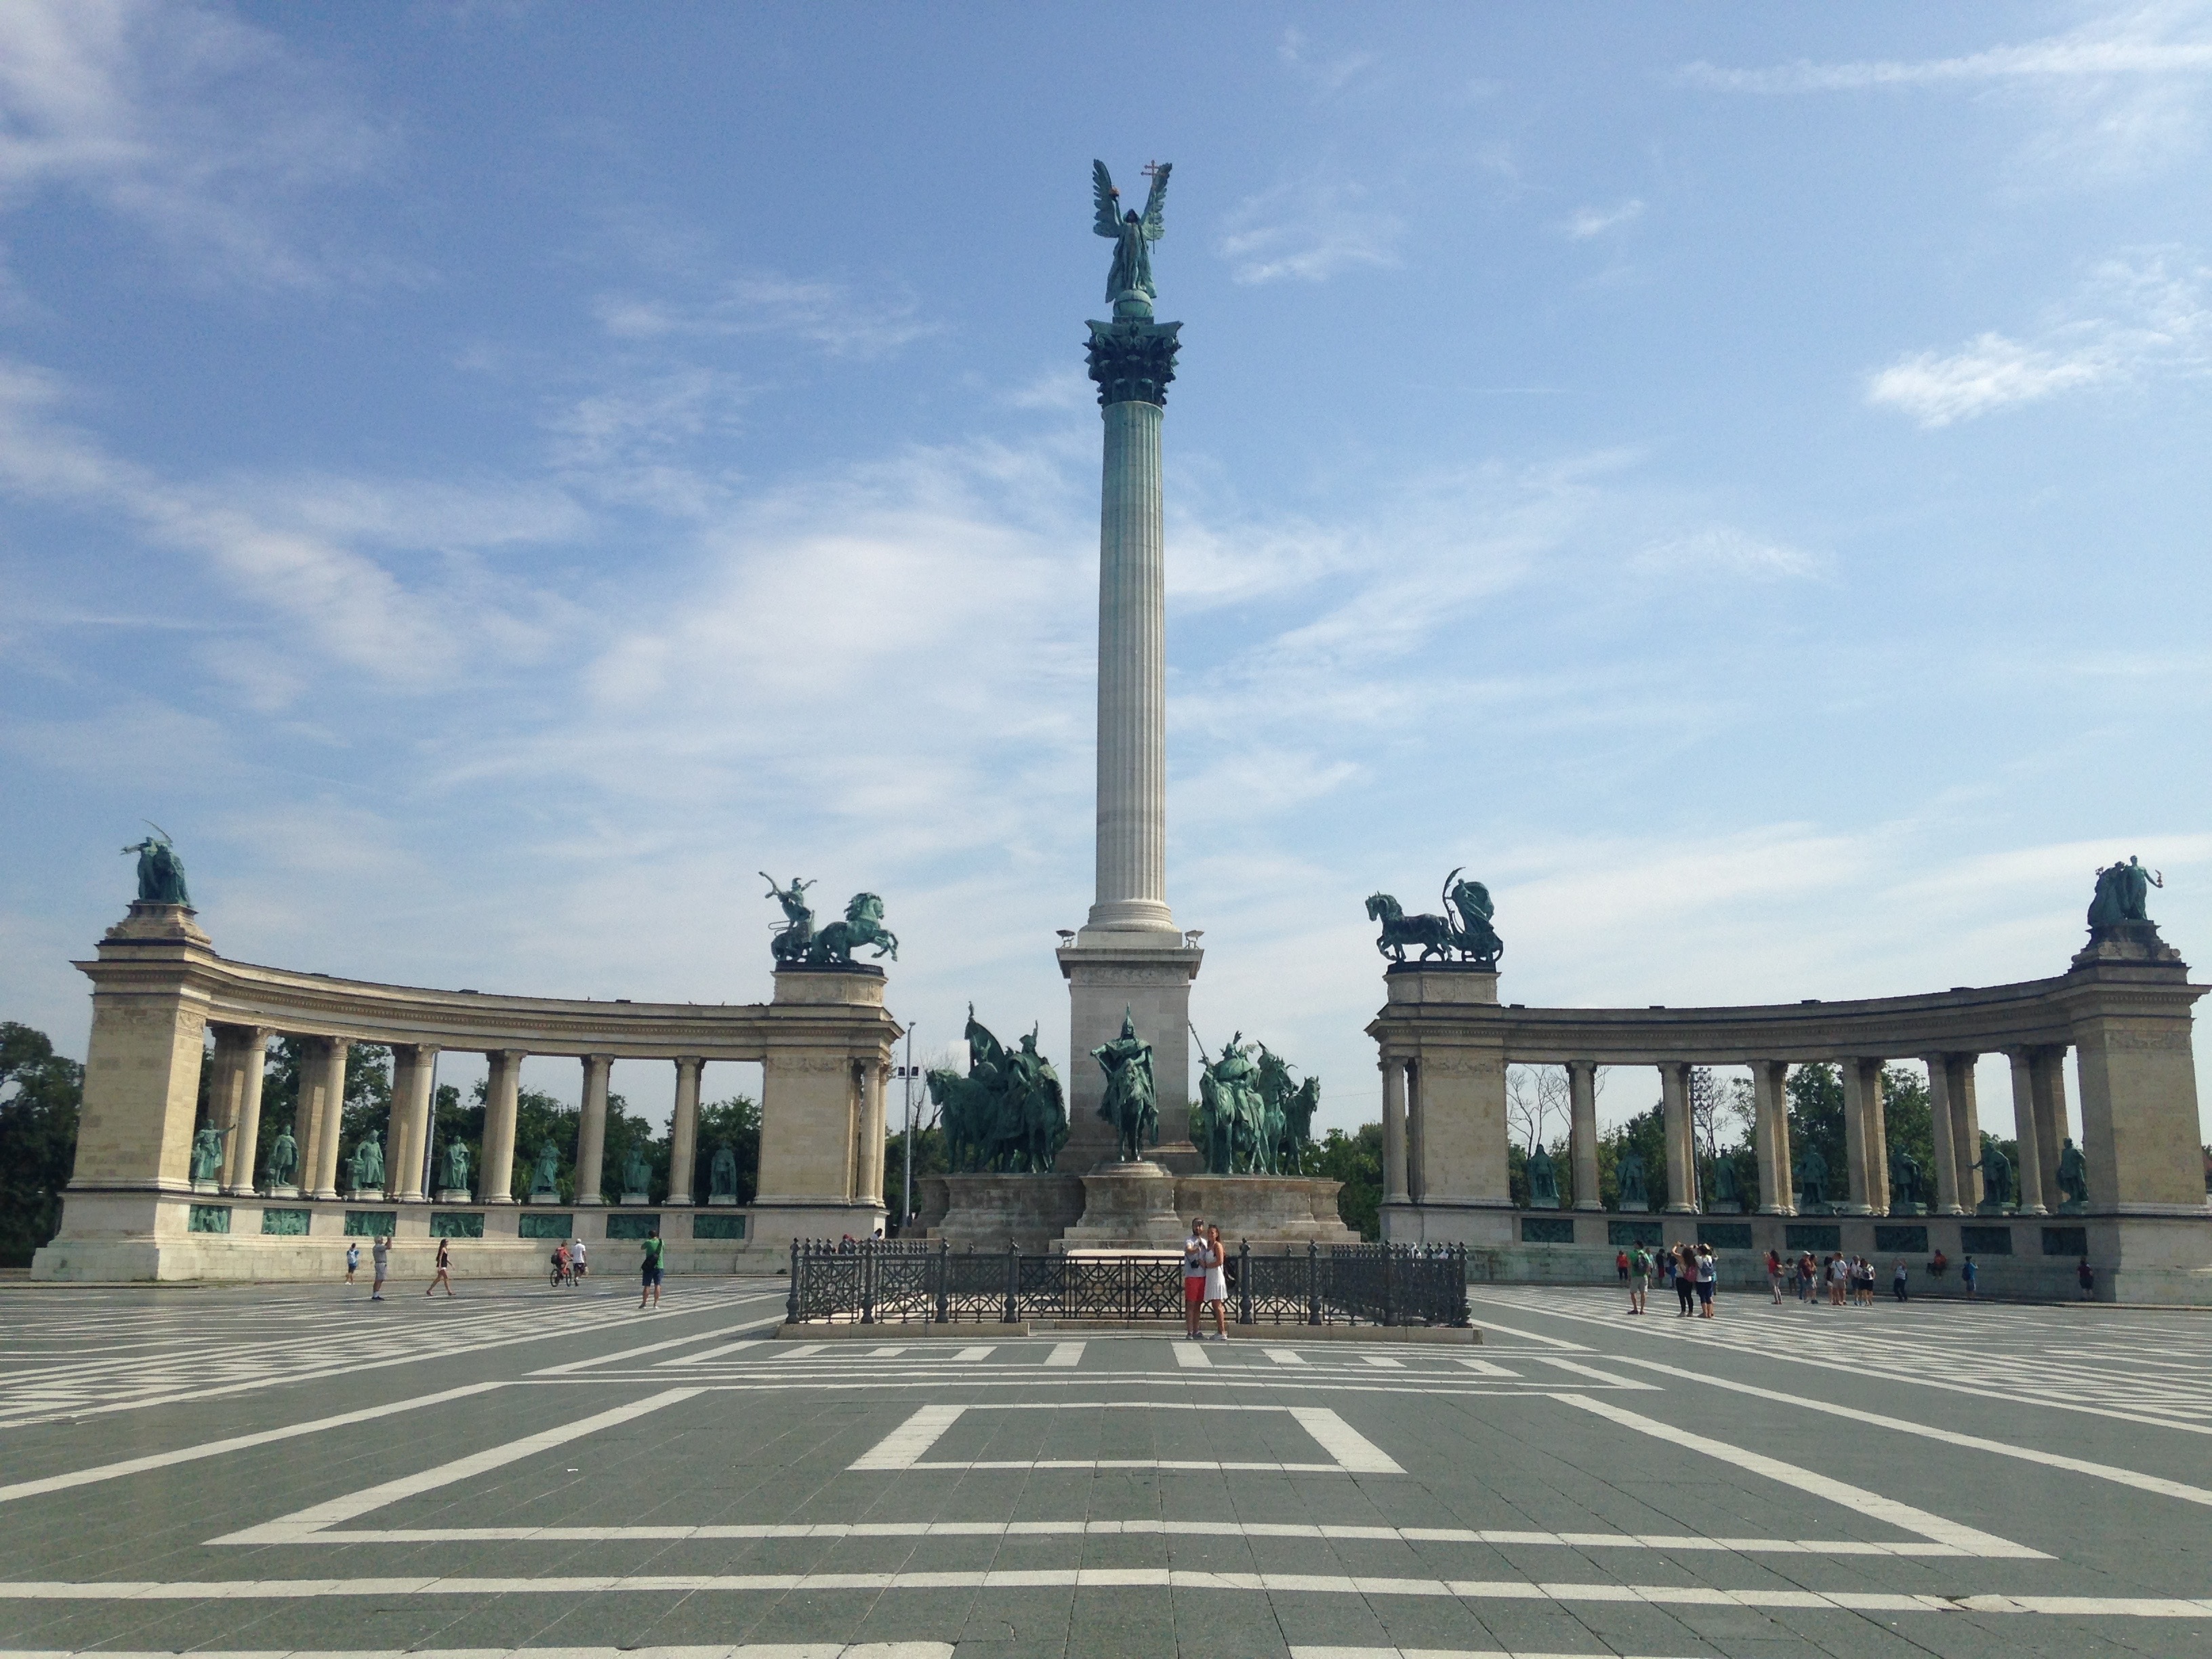
structure, city, monument, statue, column, tower, plaza, landmark, memorial, obelisk, town square, human settlement